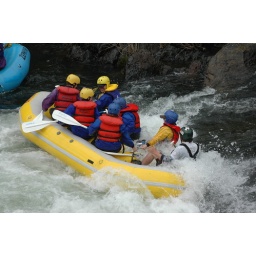
Helen (the girl in the yellow jacket) starts to loose her balance...